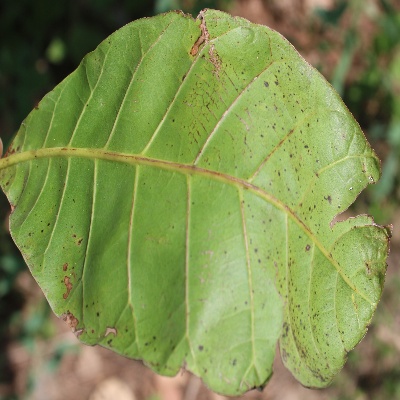
Crop: Cashew
Condition: anthracnose